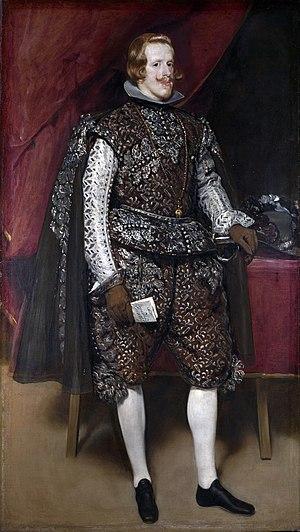
La guerre de Restauration est une guerre d'indépendance menée par le Portugal contre l'Espagne du 1ᵉʳ décembre 1640 au 12 février 1668.